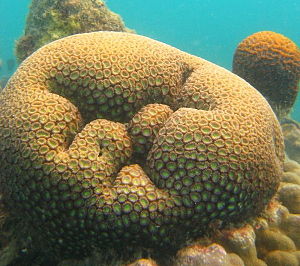
Palytoxin
Koraldyret Palythoa
Palytoxin PTX er et toksin der stammer fra slægten Palythoa, der er en mangestrålet koralpolyp på koralrev og yndet i akvarier på grund af farverne. Palytoxin har haft betydning for mennesker i Caribien og på Hawaii, hvor koraldyrene er udbredte. De indfødte smurte udtræk af korallen på deres våben og brugte dem til jagt og krig. Toxinet findes evt. også i andre koraldyr og analoge toxiner findes vidt udbredt i dinoflagellater, og kan være årsag til dødelige forgiftningers ved kontakt.